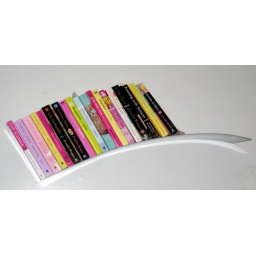
silver wall bookshelf from Ikea$5Must be picked up in Astoria, weekends only